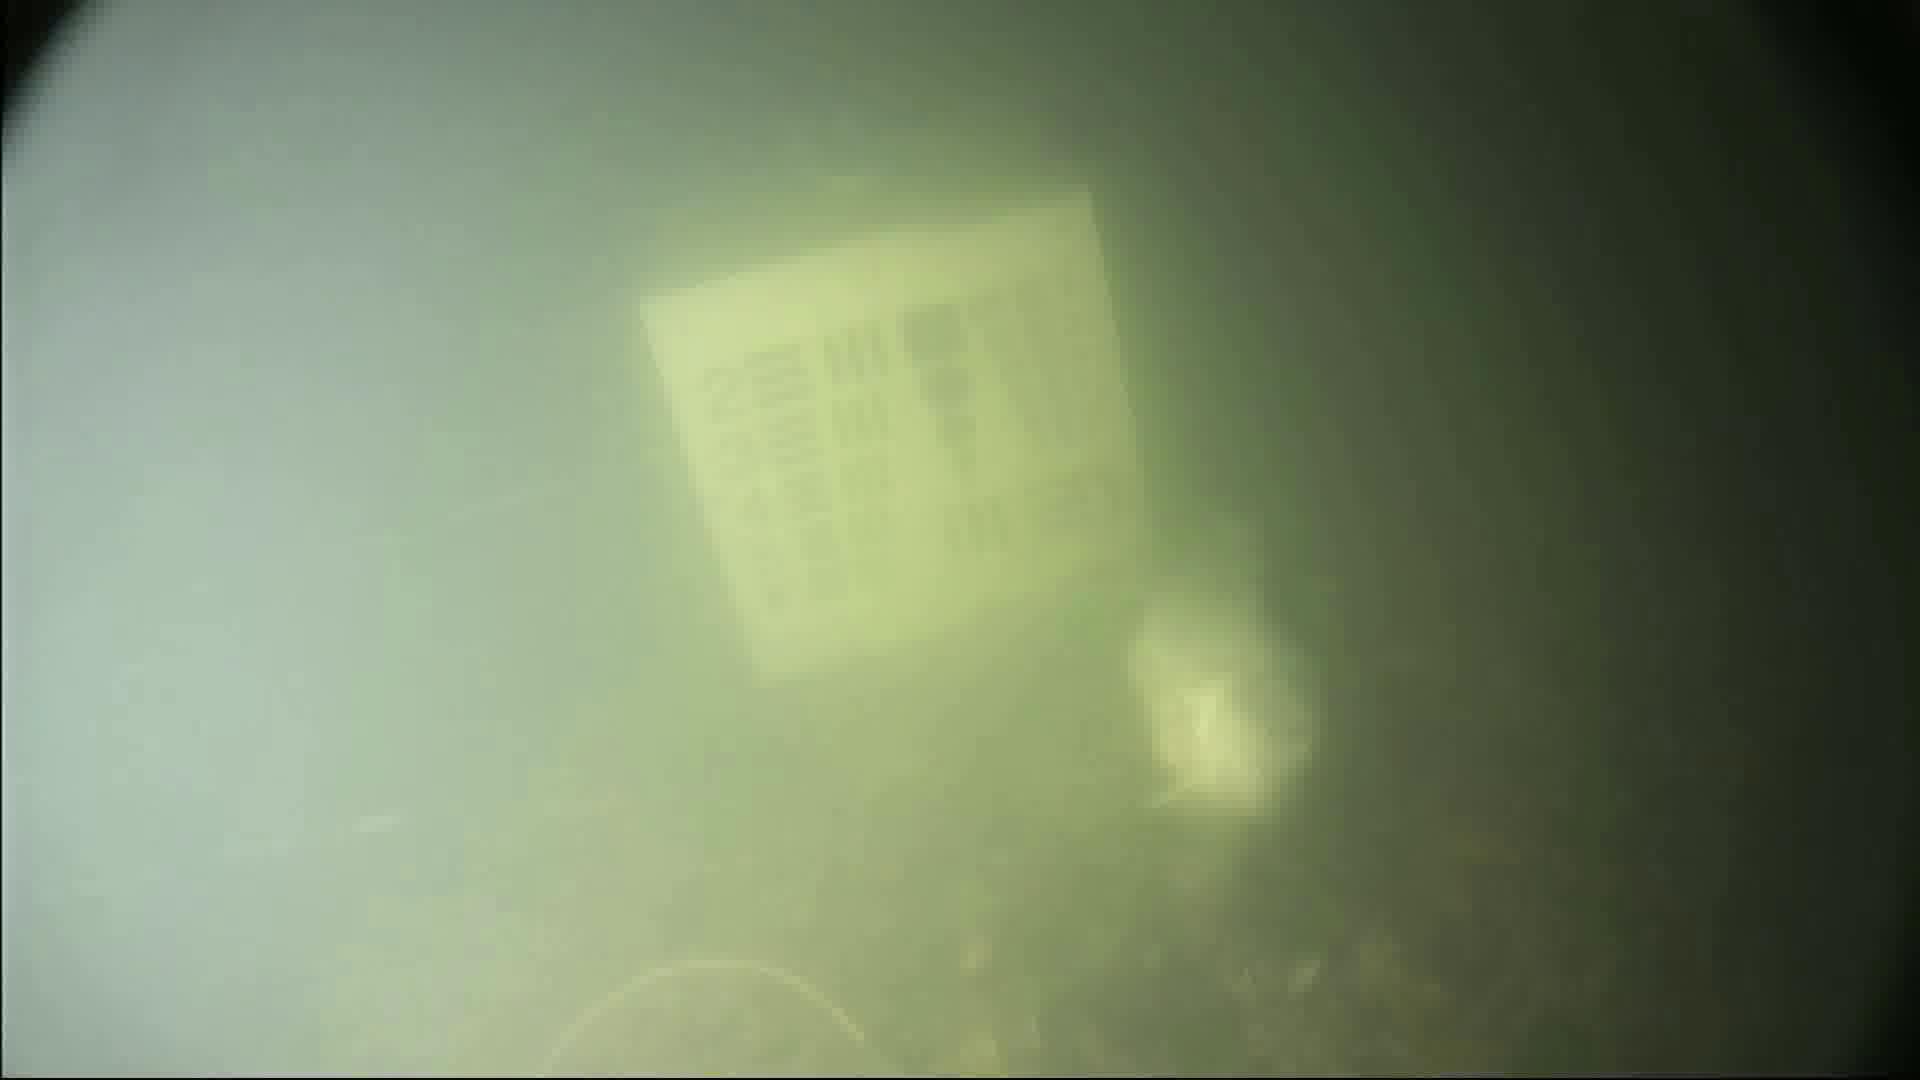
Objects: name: fish